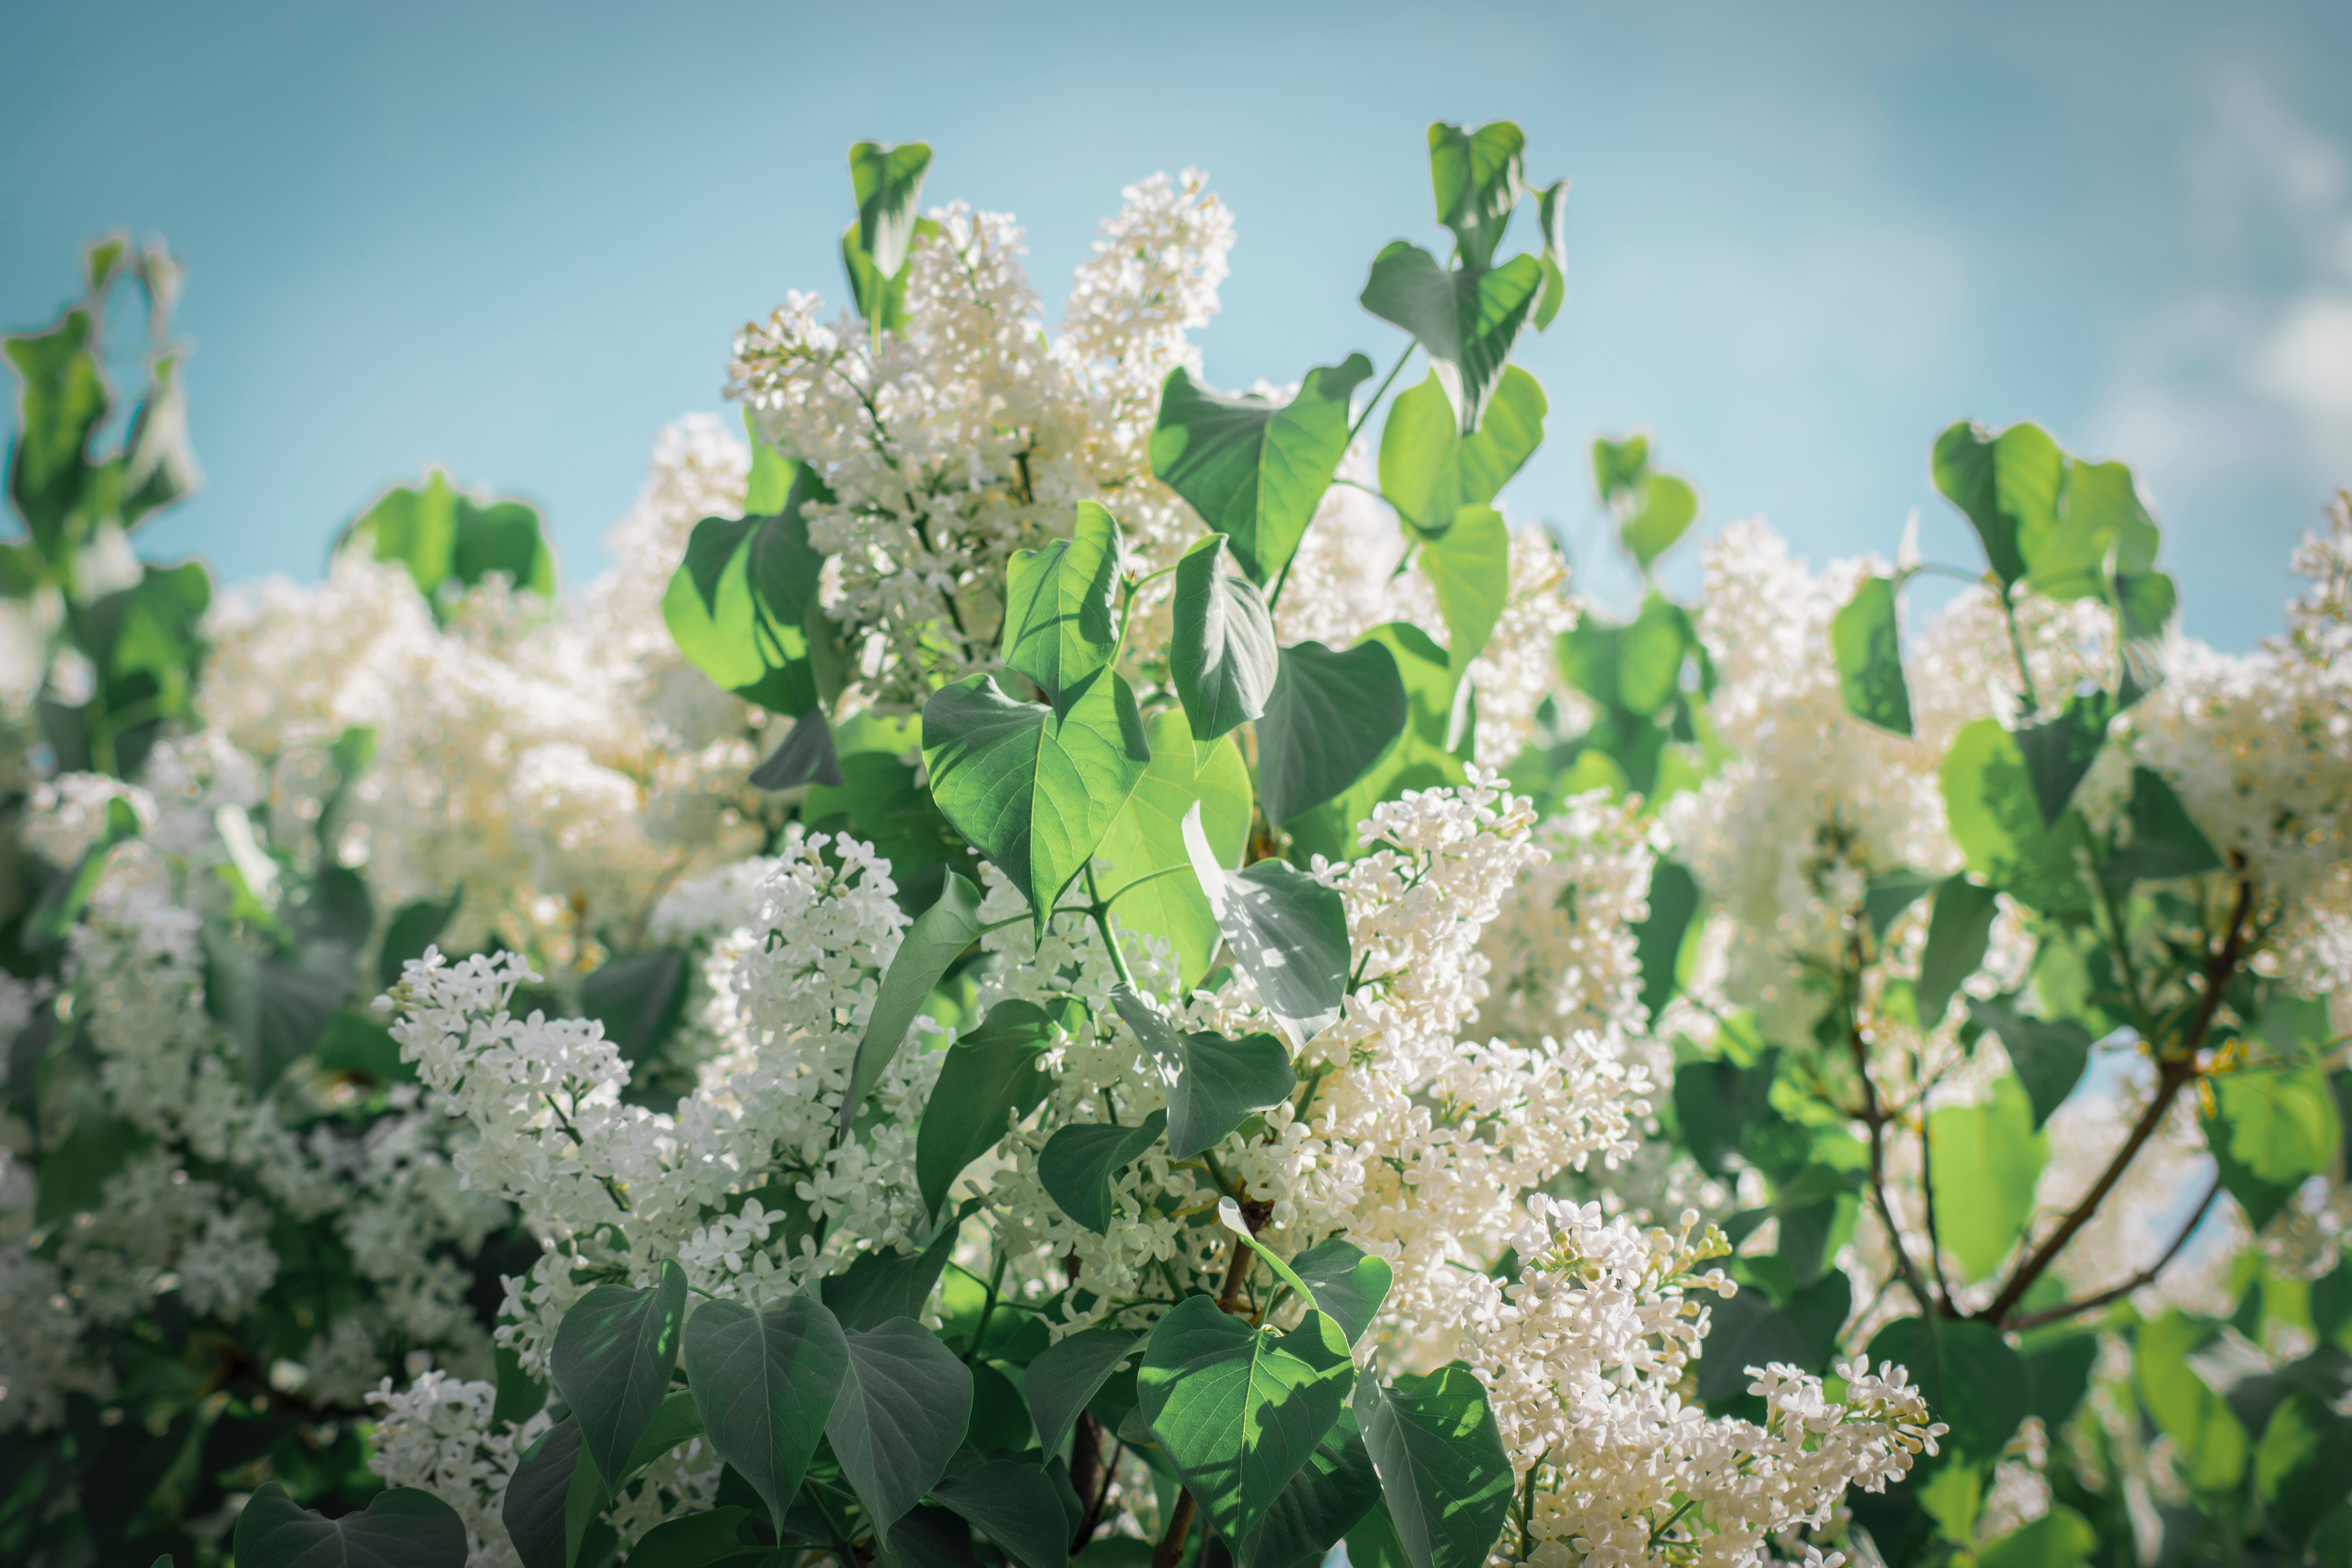
flower, plant, lilac, flowering plant, tree, spring, california lilac, shrub, meadowsweet, viburnum, herb, wildflower